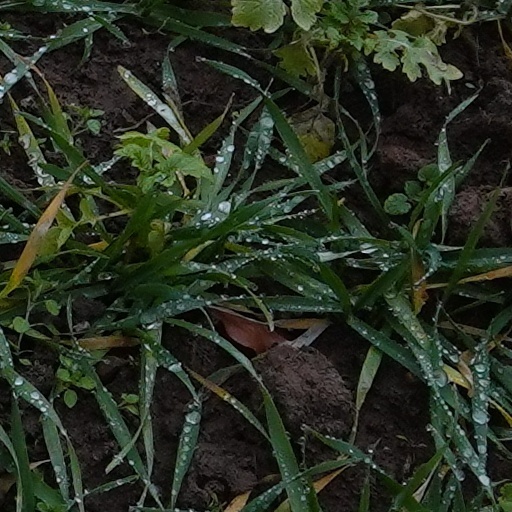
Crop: wheat